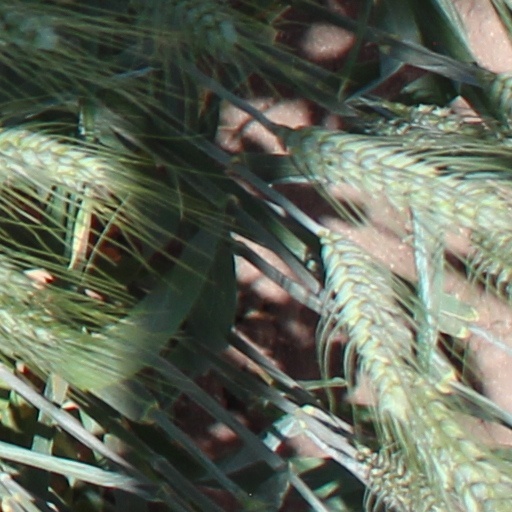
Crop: wheat